Music of Pyotr Ilyich Tchaikovsky

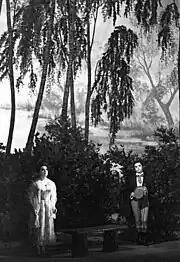
Tamara Milashkina and Yury Mazurok in a scene from "Eugene Onegin"

According to musicologist Gerald Abraham, the operas on the whole embody an enormous mass of music far too beautiful and interesting to be ignored. Moreover, he maintains, Tchaikovsky's search for operatic subjects, along with his views on their nature and treatment and his own work on librettos, throw considerable light on his creative personality. Nevertheless, according to musicologist Francis Maes, most of Tchaikovsky's operas failed for three reasons. First, the composer could not get good librettos, despite continued requests to some of Russia's leading playwrights and his brother Modest. Second, he was no Verdi, Puccini or Leoncavallo. While he could write music that was often beautiful and sometimes very moving, it was generally not as arresting dramatically as anything those three provided. Third, and perhaps most sadly, Tchaikovsky's enthusiasm for opera writing did not match his theatrical sense. Apparently either unaware of this deficiency or unable to curb his excitement long enough to take a cold, hard look at the true stage-worthiness of a libretto, he seemed destined to repeat his failures.